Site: brandenburg
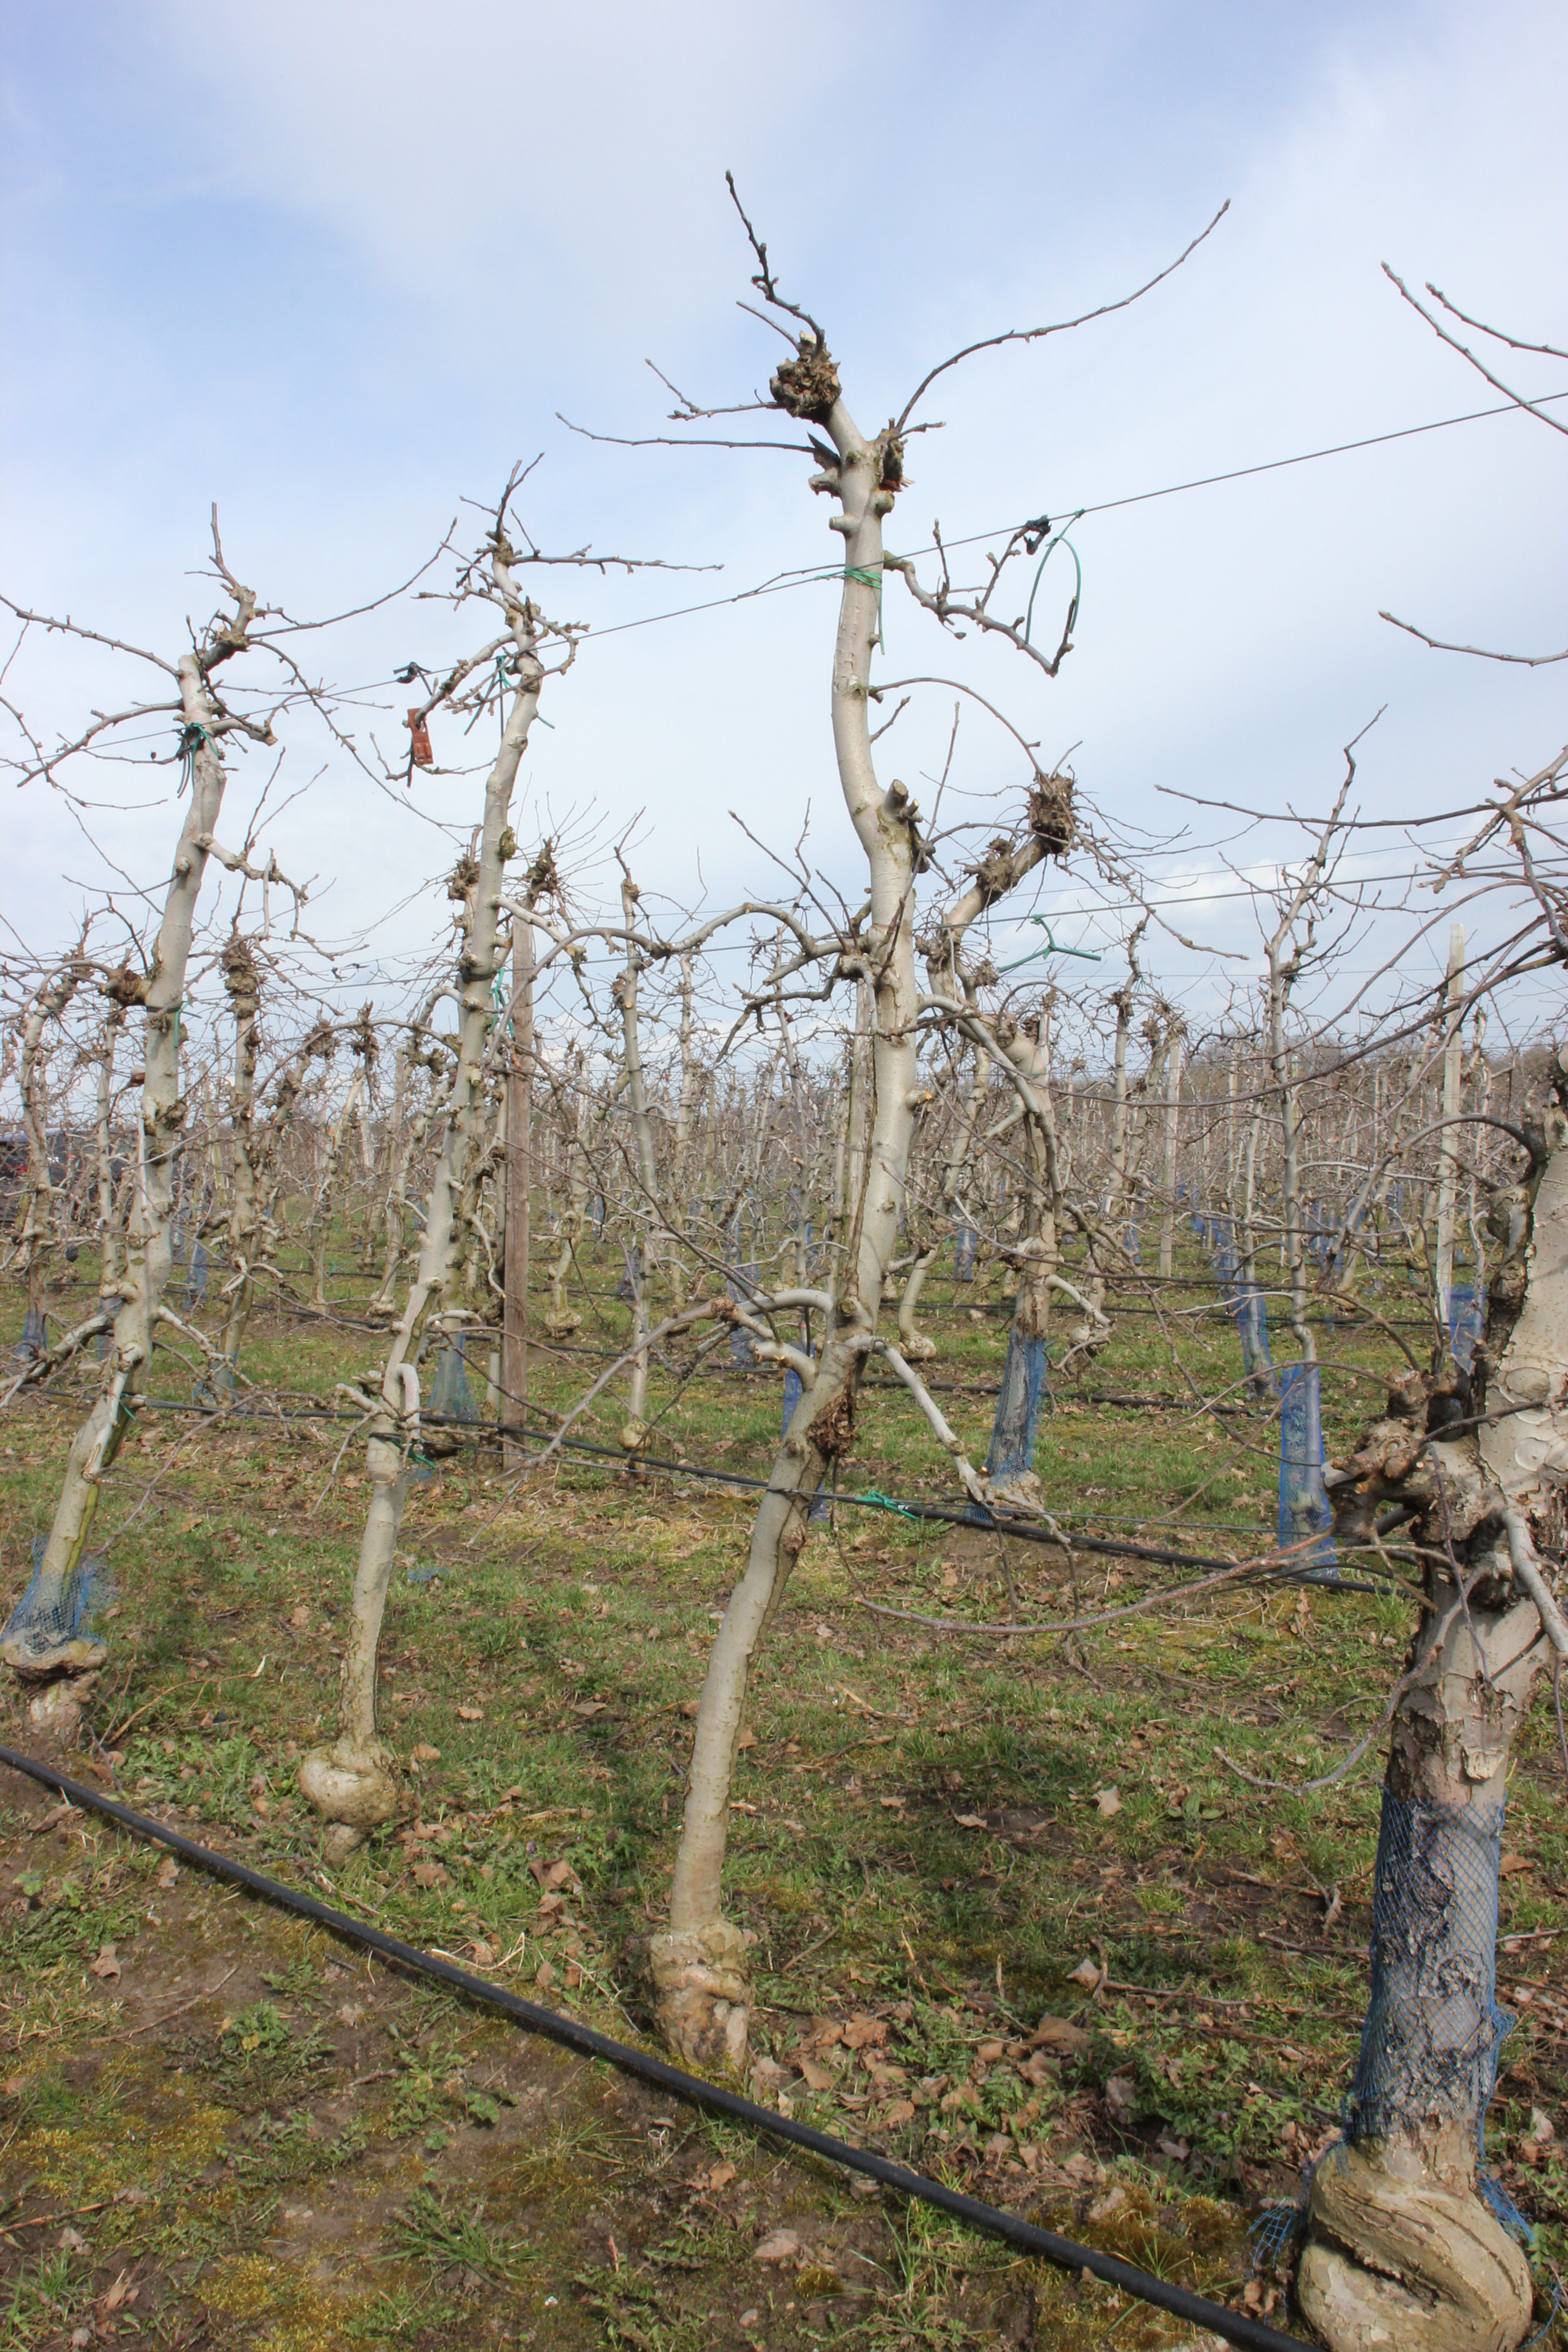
Growth stage (BBCH 01): Bud development